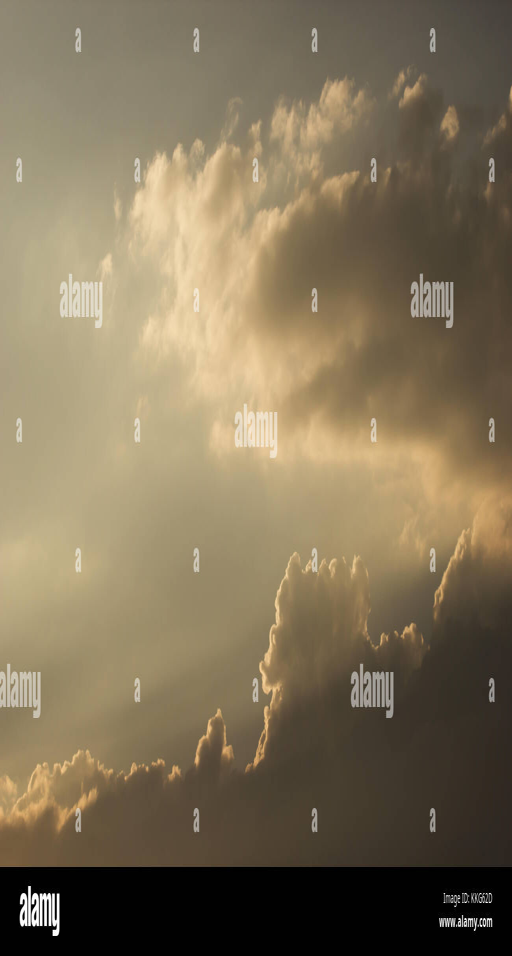
horizontal photo of a dramatic sky rich in clouds with strong contrast